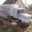
Label: truck